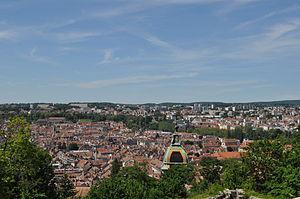
Vue de Besançon depuis sa Citadelle (Franche-Comté)
Besançon est une commune de l'Est de la France, préfecture du département du Doubs et siège de la région Bourgogne-Franche-Comté. Située en bordure du massif du Jura à moins d'une soixantaine de kilomètres de la Suisse, elle est entourée de collines et traversée par le Doubs.